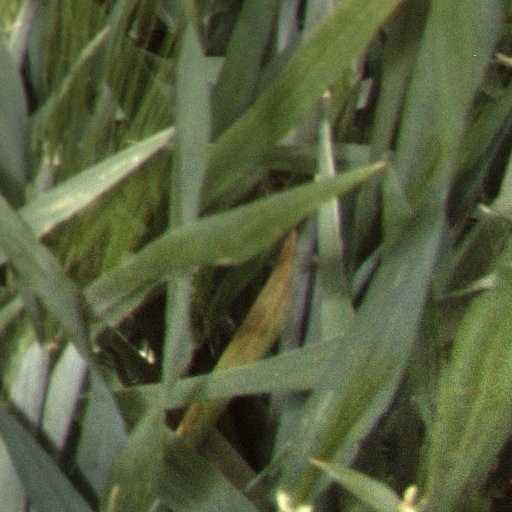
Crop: wheat